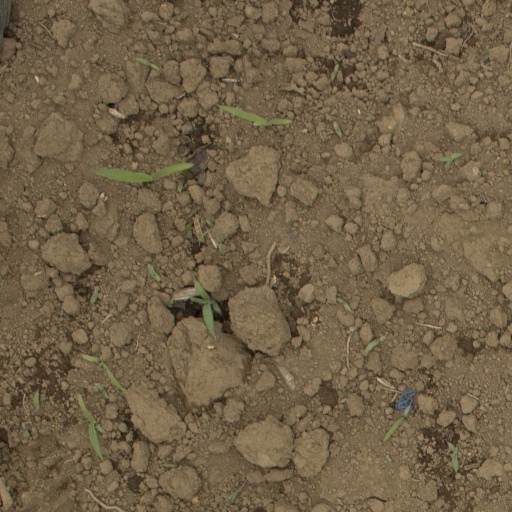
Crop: Jerusalem artichoke